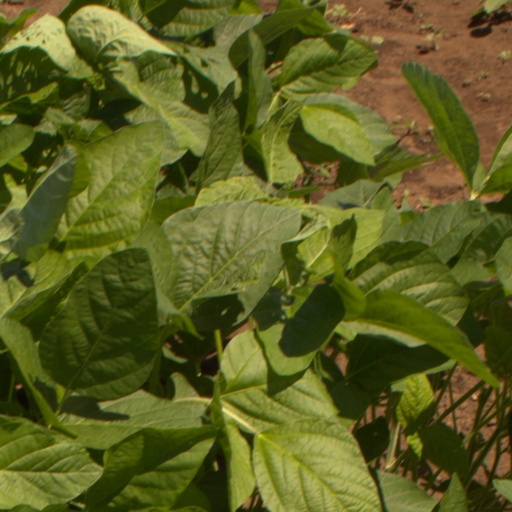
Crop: soybean